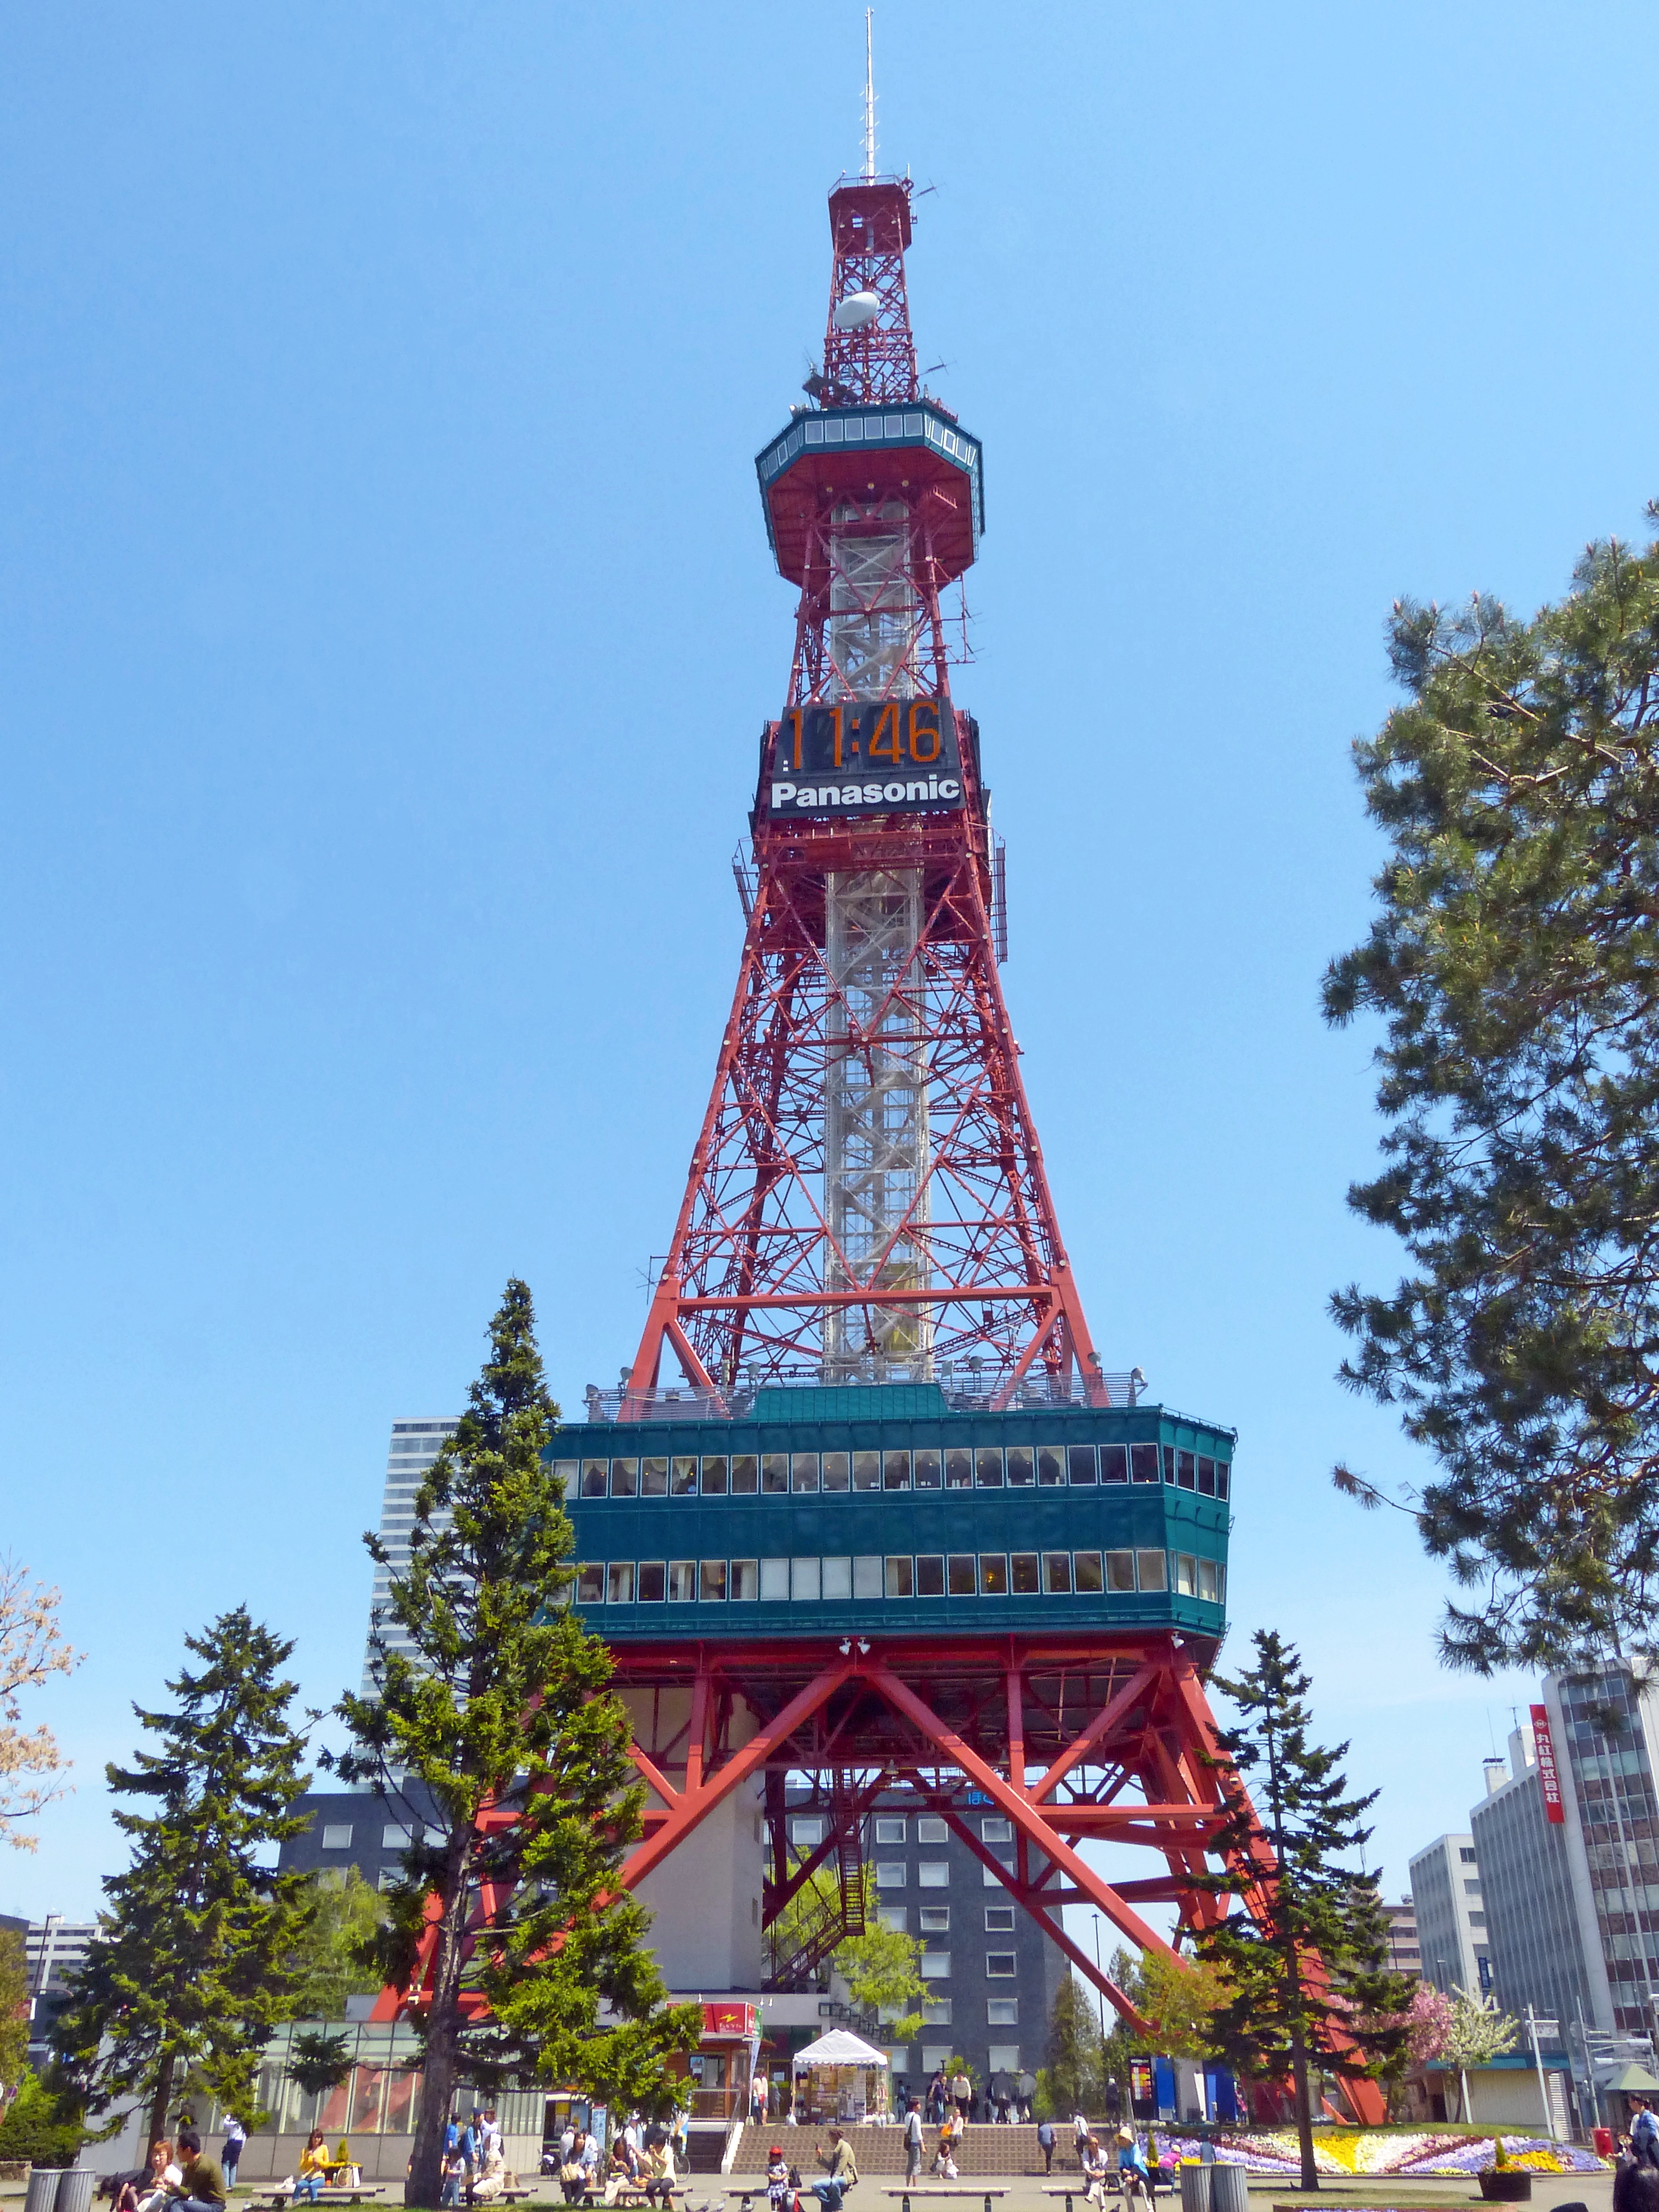
architecture, sky, road, street, city, urban, steel, amusement park, tower, park, landmark, japan, trees, temple, buildings, transmission, tv tower, sapporo, odori park, observatory floor